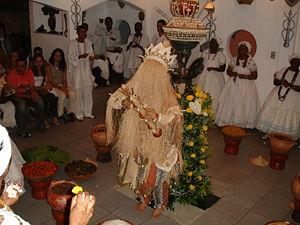
Les orishas, ou orixás, sont des divinités afro-américaines originaires d'Afrique, et plus précisément des traditions religieuses yoruba. On les retrouve dans plusieurs pays africains ainsi que dans de nombreux pays américains, où ils ont été introduits par la traite des Noirs, qui a frappé les populations yoruba de façon particulièrement lourde. Ils sont vénérés en Afrique, en particulier au Nigéria et au Bénin. Dans les Amériques, on les rencontre surtout dans le candomblé brésilien, sous le nom d'orixás. Ils sont également les divinités de la santeria des Caraïbes. Les orishas sont proches des vodun du Dahomey, que l'on retrouve dans le vaudou.
Babalu Aye, appelé également au Brésil Obaluaiê, ou Omolú, est, dans les religions afro-américaines d'origine yoruba, l'orisha des maladies et de la mort. Il est plus spécifiquement un Orisha de la terre et de la variole. Il se nomme Sakpata au Bénin. Il est le fils de Iemanja, l'orisha-mère.
Le candomblé est une des religions afro-brésiliennes pratiquées au Brésil, mais également dans les pays voisins tels que l'Uruguay, le Paraguay, l'Argentine ou encore le Venezuela. Mélange de catholicisme, de rites indigènes et de croyances africaines, cette religion consiste en un culte des orixás, les dieux du candomblé d'origine totémique et familiale, chacun associé à un élément naturel. Fondé sur la croyance en l'existence d'une âme propre à la nature, le candomblé a été introduit au Brésil par les esclaves issus de la traite des Noirs entre 1549 et 1888.